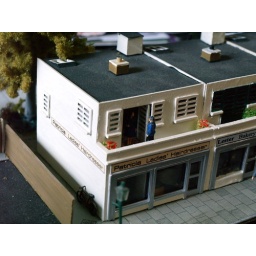
A customer's bike at the side of the salon, conversation on the balcony of the flat above